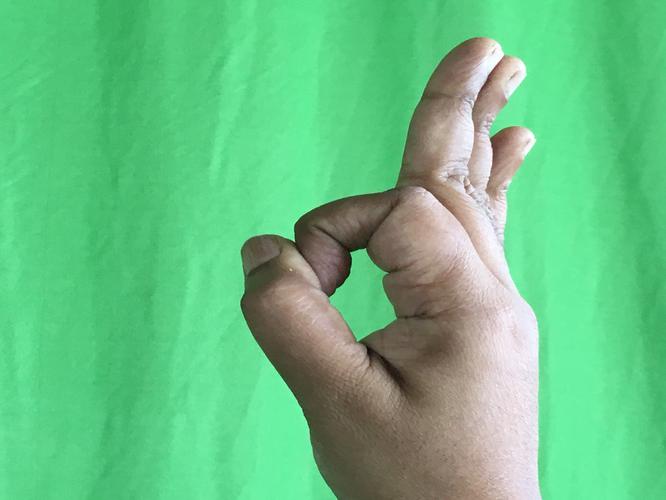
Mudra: Aralam
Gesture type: single_hand